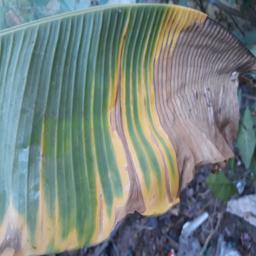
Label: POTASSIUM DEFICIENCY